Jasper Downtown Historic District

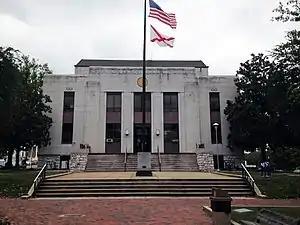

The Jasper Downtown Historic District comprises of Jasper, Alabama, centered on the county courthouse. Most of the buildings in the district are commercial, with other uses including the Masonic Temple, the post office and city hall, several houses and a number of warehouses. Most of the buildings were built in the 1920s through the 1940s. A variety of architectural styles are preserved, including Beaux-Arts and Art Deco.